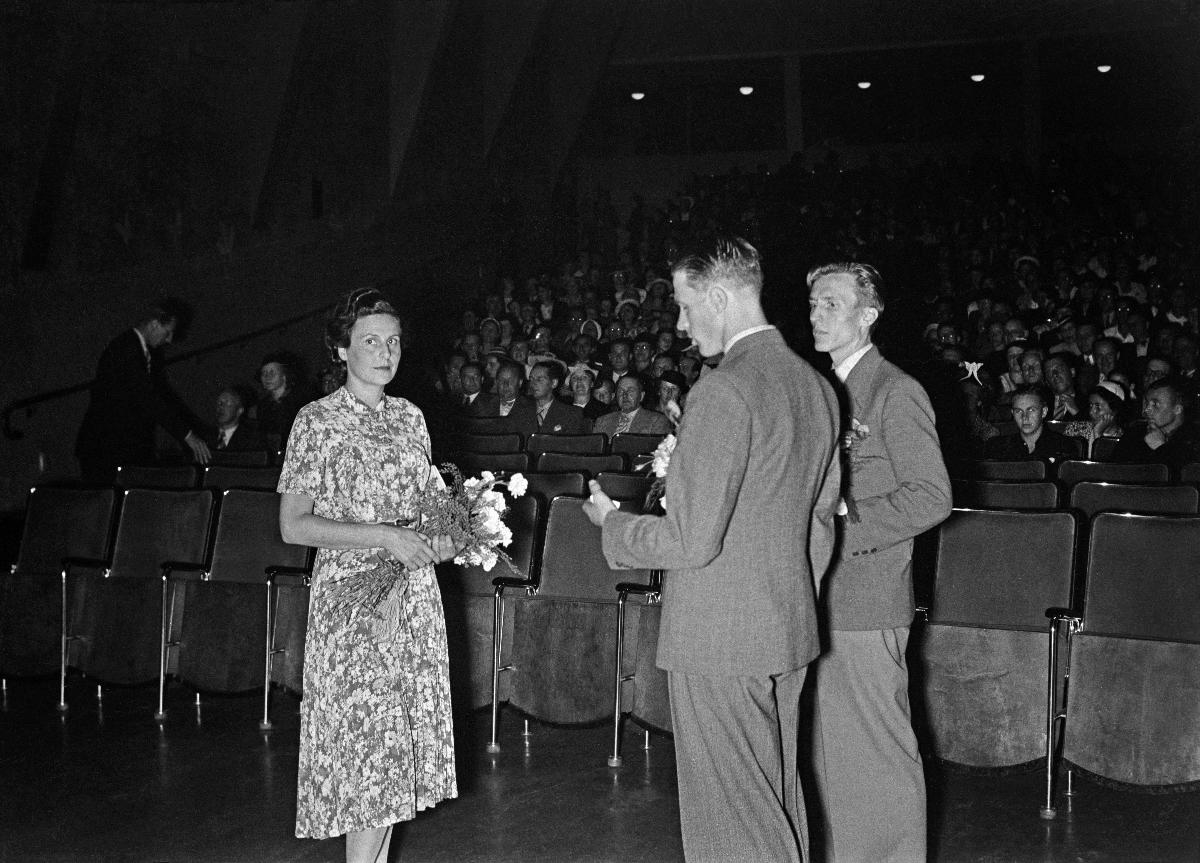
Elokuvaohjaaja Leni Riefenstahl Helsingissä
Filmregissör Leni Riefenstahl i Helsingfors; Film Director Leni Riefenstahl in Helsinki
sisällön kuvaus: Saksalainen elokuvaohjaaja Leni Riefenstahl Helsingissä elokuussa 1938. Leni Riefenstahl Olympiaelokuvan Suomen ensi-illassa Bio Rexissä. Kukittamassa urheilijat Gunnar Höckert ja Volmari Iso-Hollo. content description: The German film director Leni Riefenstahl in Helsinki in August 1938. Leni Riefenstahl at the premier in Finland of the Olympic film in Bio Rex. The Finnish sportsmen Gunnar Höckert and Volmari Iso-Hollo handing over flowers. innehållsbeskrivning: Tyska filmregissören Leni Riefenstahl i Helsingfors i augusti 1938. Leni Riefenstahl vid Olympiafilmens Finlandspremiär i Bio Rex. Idrottarna Gunnar Höckert och Volmari Iso-Hollo uppvaktar.
Kuvaaja: Sundström, Hugo, kuvaaja
Vuosi: 1938
Paikka: Suomi, Uusimaa, Helsinki
Aiheet: Höckert, Gunnar; Iso-Hollo, Volmari; Riefenstahl, Leni; HBL; henkilöt; elokuvaohjaajat; saksalaiset; naiset; film industry; film directors; German; women; female; persons; Germans; personer (individer); filmregissörer; tyskar; kvinnor; filmindustri; tyska